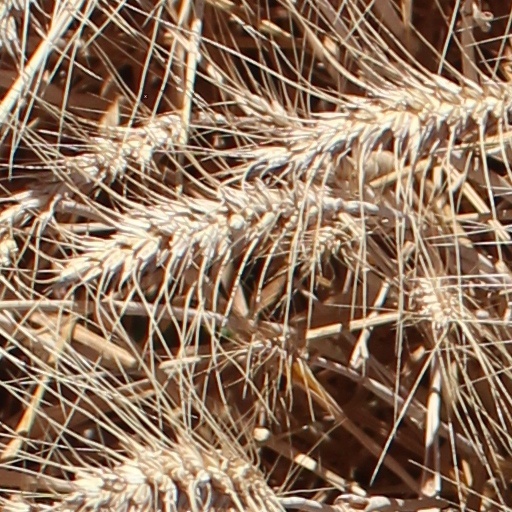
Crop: wheat